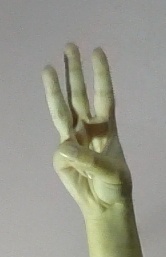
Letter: thaa